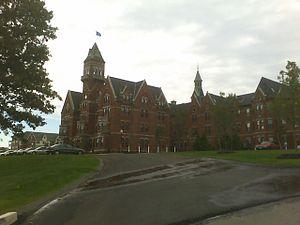
L'hôpital psychiatrique de Danvers, au Massachusetts, est un bâtiment Kirkbride construit de 1874 à 1878 selon les principes du docteur Thomas Kirkbride. Sa construction, principalement financée par l'État américain, coïncide avec un renouveau des méthodes thérapeutiques de traitement des troubles psychiatriques. Son atmosphère sombre et le site chargé d'histoires ont inspiré le cadre du film d'épouvante Session 9. On trouve sur la côte est des États-Unis de nombreux hôpitaux de ce type, dont beaucoup sont abandonnés ou en cours de réhabilitation. Il est détruit pendant les années 2000.